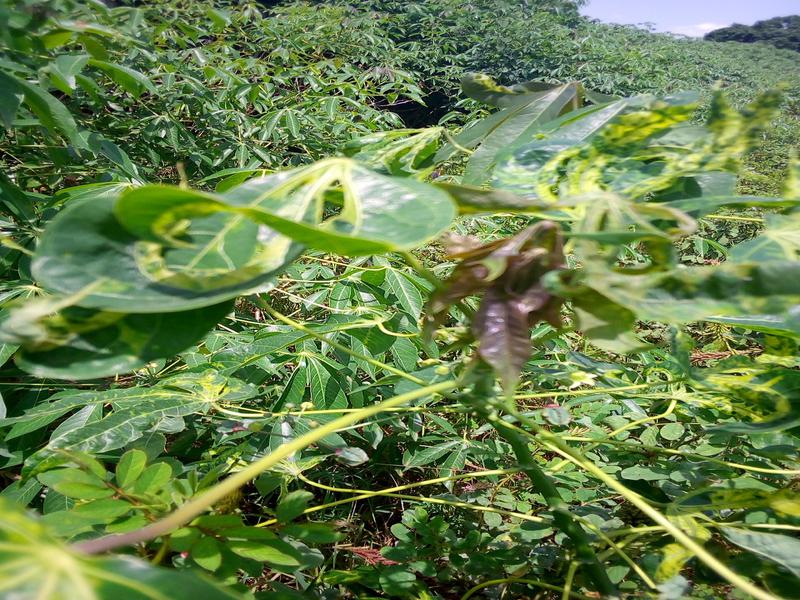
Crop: cassava
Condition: mosaic_disease